Thiotricha oleariae

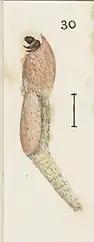

The larva of this species is active in November. It constructs a case approximately inch in length. The posterior third of the case is strongly angled and is made up of three leaves. The angled portion of the case is the earlier formed portion, with the two subsequently formed parts of the case being more or less aligned. The adult of this species are nocturnal and are on the wing between November and March.